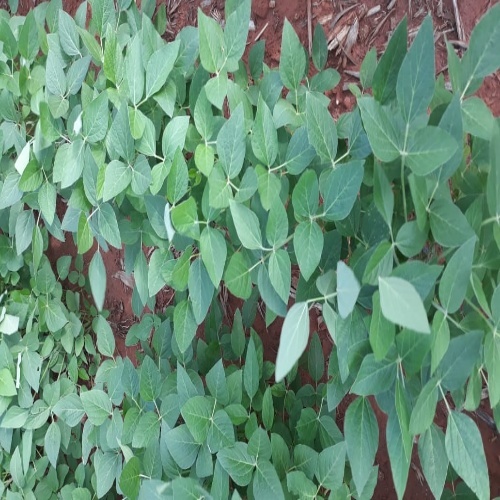
Label: Healthy